Potapy Emelianov

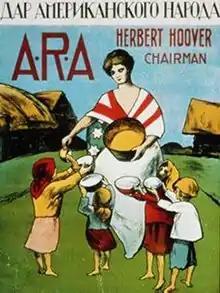
1921 American Relief Administration poster saying "The Gift of the American People" in Russian

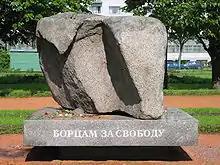
Memorial to the Victims of Political Repression in the USSR, in St. Petersburg, made out of a boulder taken from the Solovetsky Islands.

Of his work in assisting the joint Vatican and American relief missions led by Fr. Edmund A. Walsh in distributing food, clothing, and medical supplies to the many starving in the region during the Russian famine of 1921–1922, Fr. Potapy later recalled, "In 1922, a Papal mission arrived in the USSR and one of its representatives was in Rostov. From him, I periodically received material assistance, not only in money, but also in the form of food and clothing."